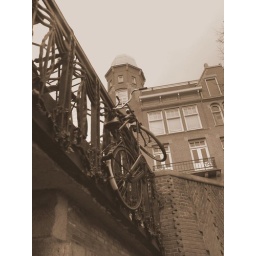
On paddle boats in the canals in Amsterdam I spotted this bike hanging over the bridge